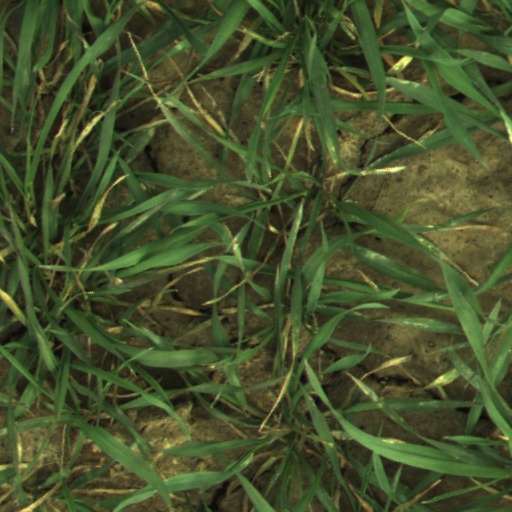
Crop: wheat